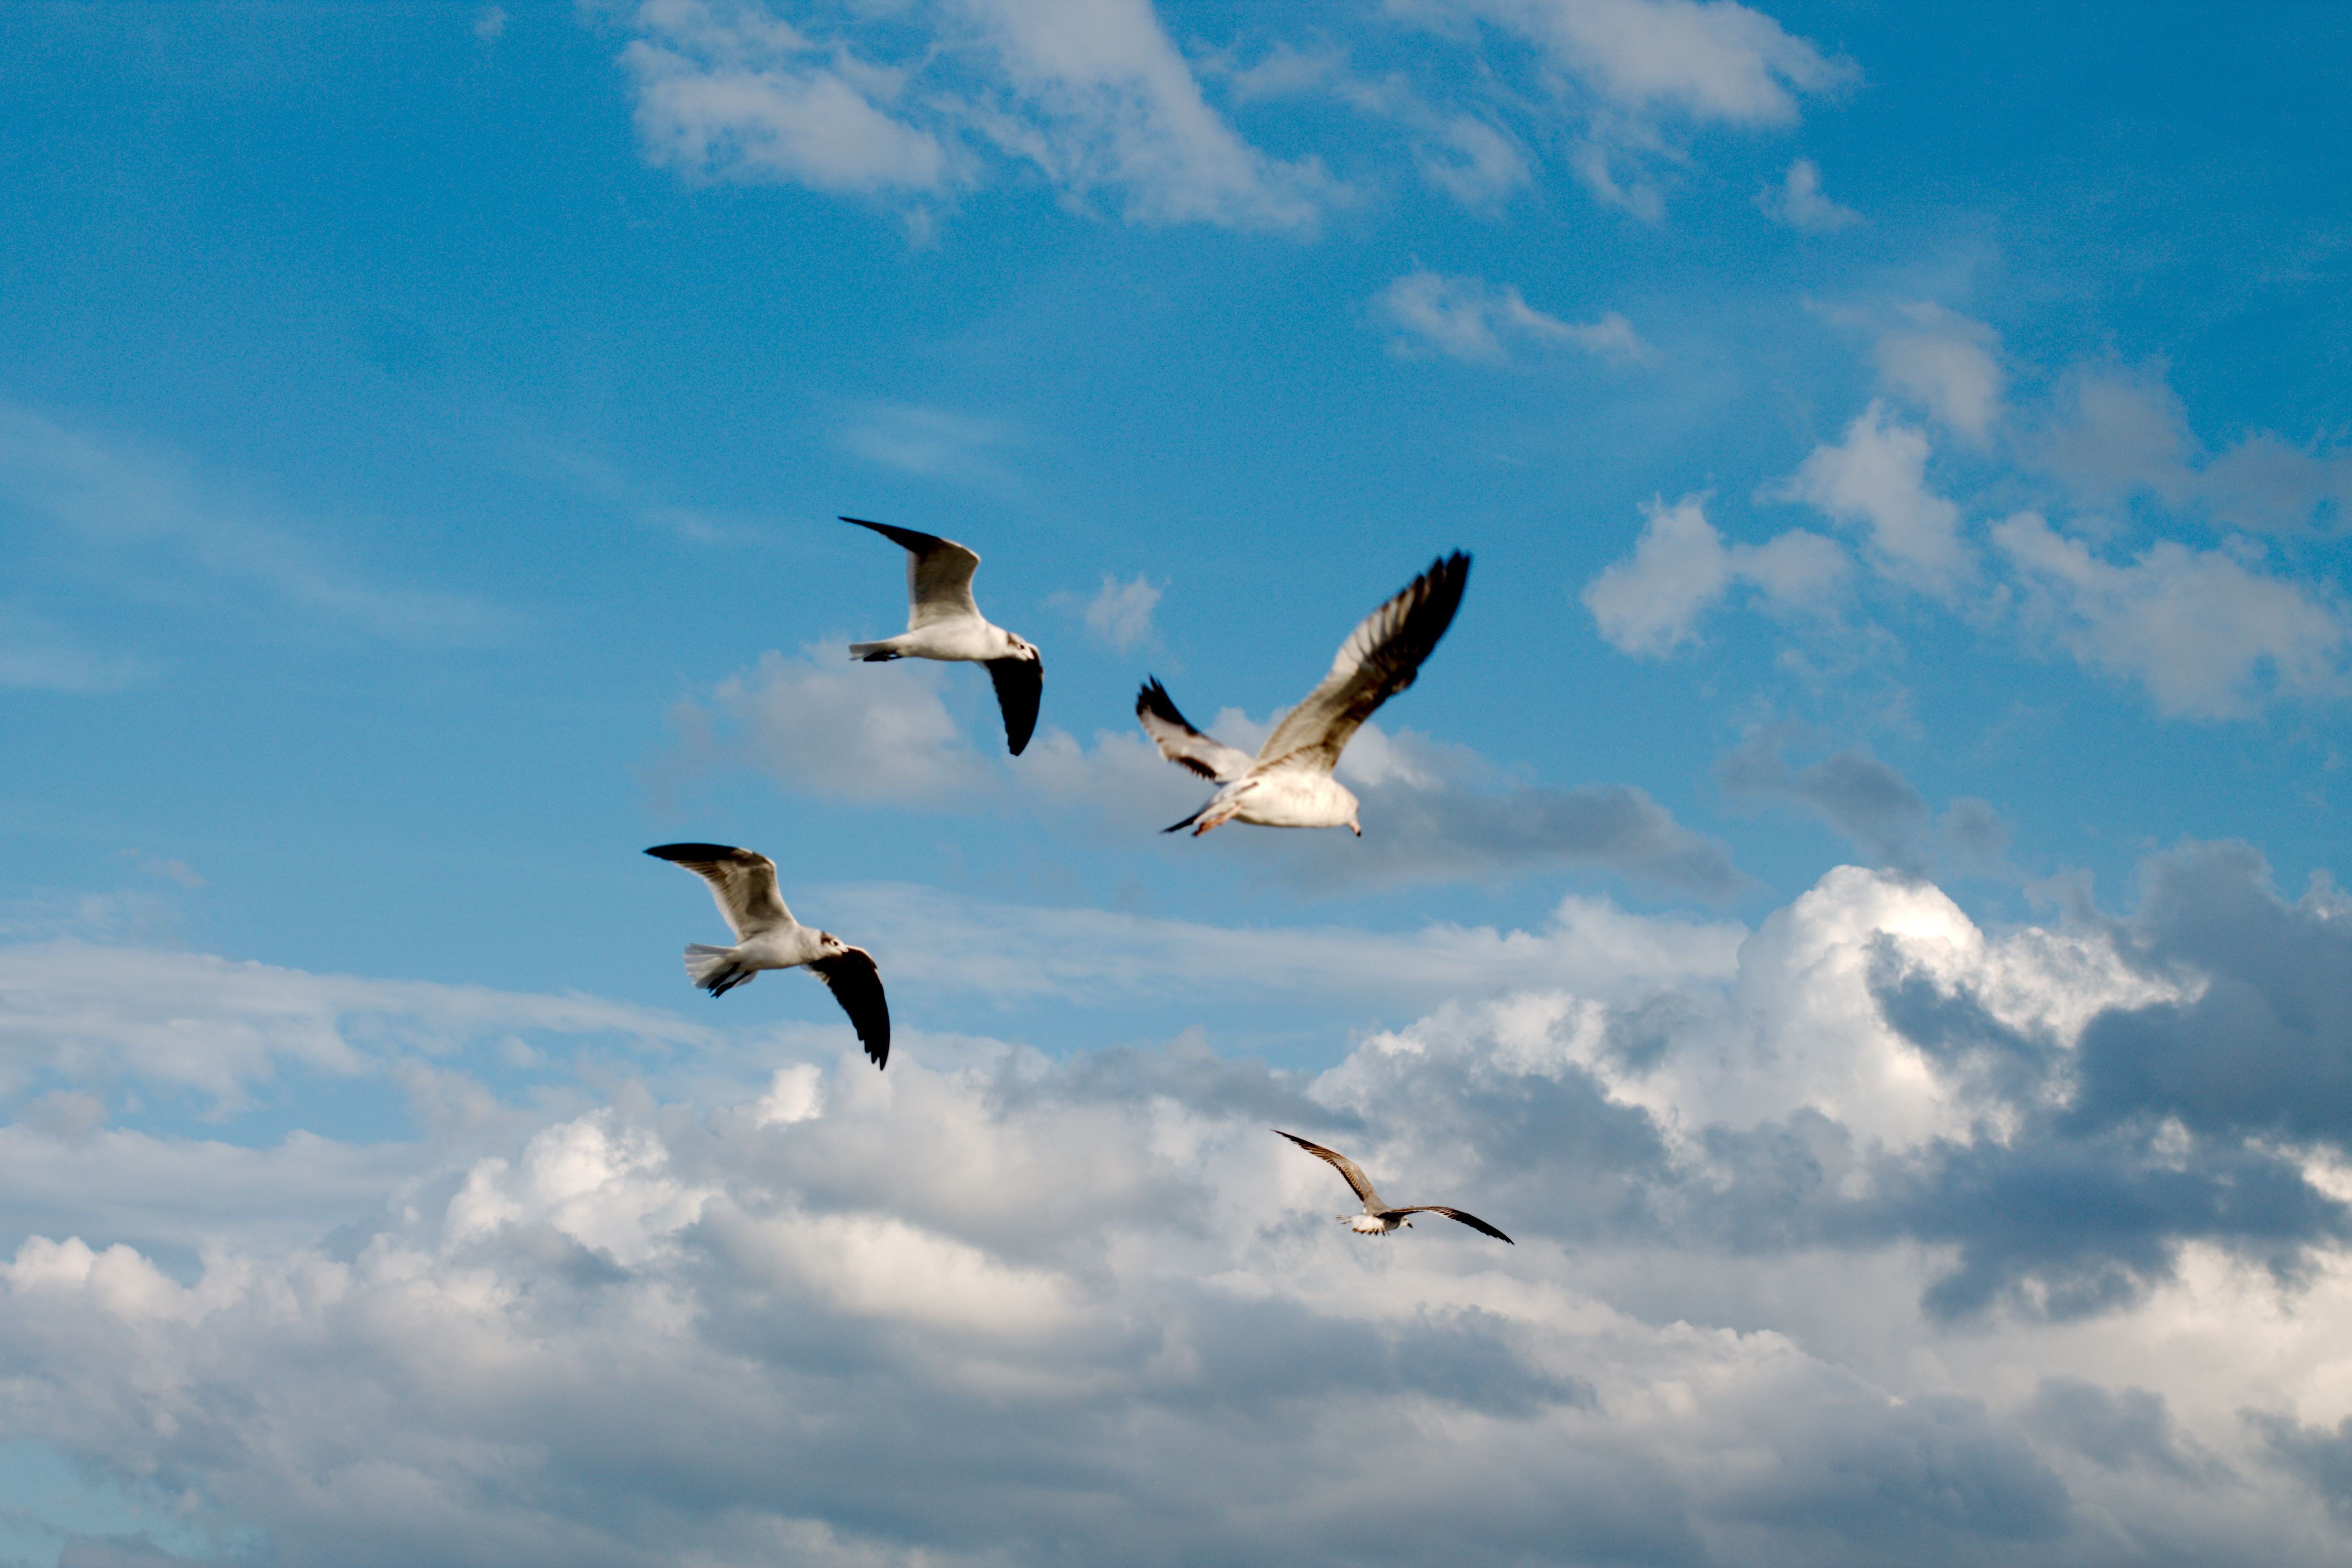
sea, ocean, bird, wing, cloud, sky, seabird, gull, flight, blue sky, birds, gulls, clouds, vertebrate, sea gulls, charadriiformes